Y Sap mine

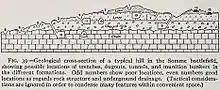

Fighting continued in no man's land at the west end of La Boisselle, where the opposing lines were apart, even during lulls along the rest of the Somme front. On the night of a German sapper inadvertently broke into French mine gallery, which he found to have been charged with explosives; a group of volunteers took 45 minutes to dismantle the charge and cut the firing cables. From April 1916, were sprung around , some loaded with of explosives. At the end of July 1915, fresh troops were observed moving into the French positions north of the Somme and on 1 August, they were identified at Thiepval Wood as British soldiers ("dressed in brown suits").